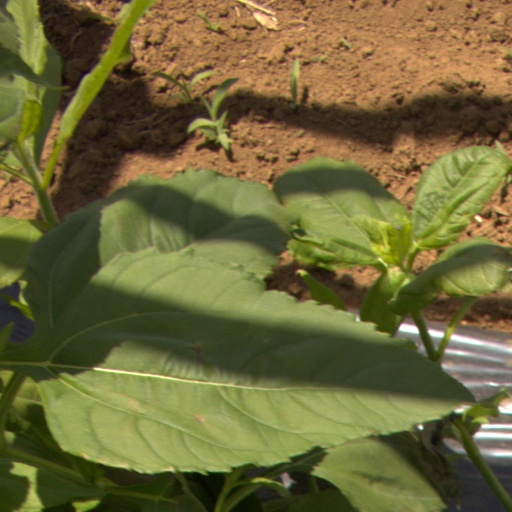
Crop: Jerusalem artichoke